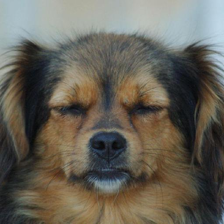
Label: animals